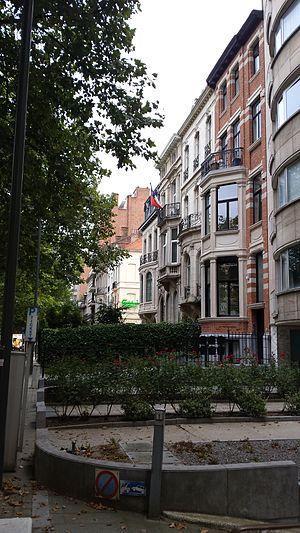
Voici les représentations diplomatiques du Chili à l'étranger :